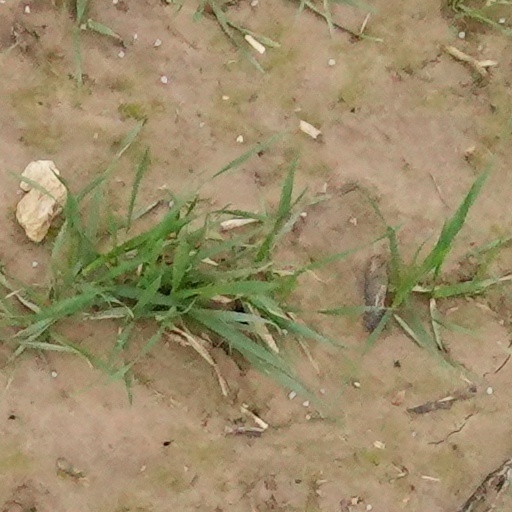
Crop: wheat